McCollum memo

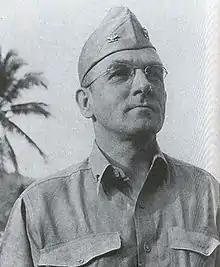
Arthur H. McCollum

The memorandum outlined the general situation of several nations in World War II and recommended an eight-part course of action for the United States to take in regard to the Empire of Japan in the South Pacific, suggesting the United States undertake a series of actions "that would serve as an effective check against Japanese encroachments in South-eastern Asia." The document suggested war with Japan as a potential solution to contain it, but acknowledges that "It is not believed that in the present state of political opinion the United States government is capable of declaring war against Japan without more ado."